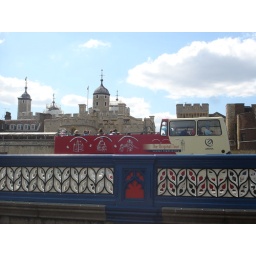
Visitors to London take in the Tower of London as a sightseeing bus proceeds along the approach road to Tower Bridge.